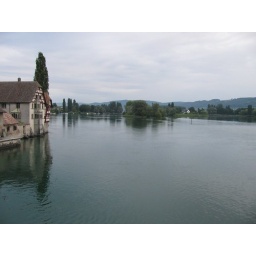
Stein am Rhein, near lake house